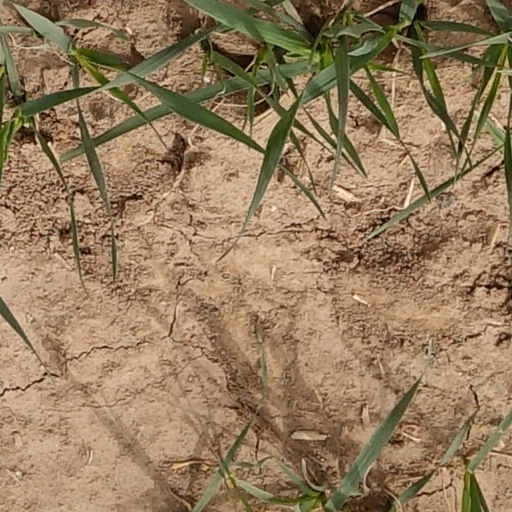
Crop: wheat